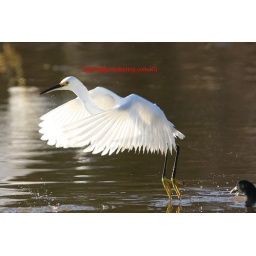
Snowy Egret flying over water flickr